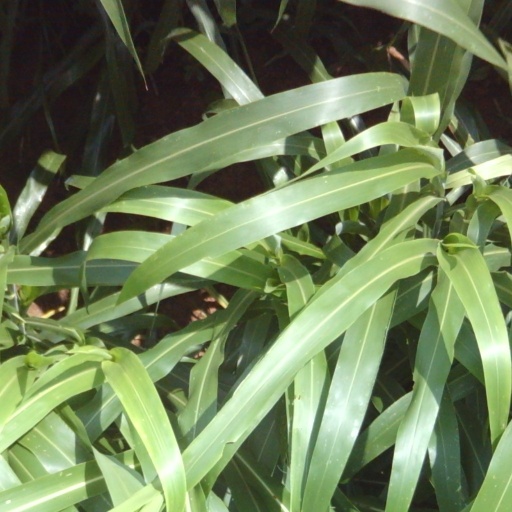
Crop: sorghum